Heinrich von Angeli

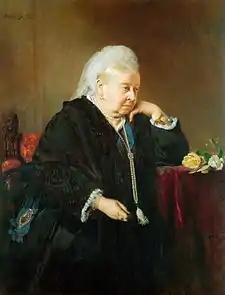
Angeli's portrait of Queen Victoria

The Angeli family was originally from Venice and was ennobled by the Holy Roman Emperor Maximilian II in 1565.